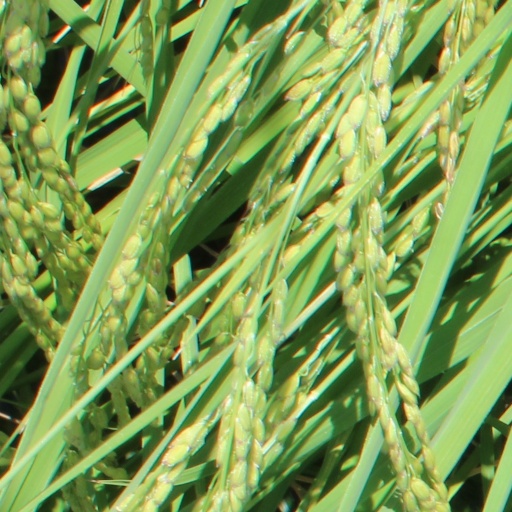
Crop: rice